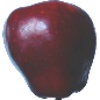
Label: Apple Red Delicious 1